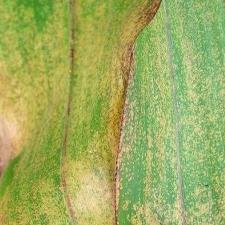
Crop: Maize
Condition: rust-d